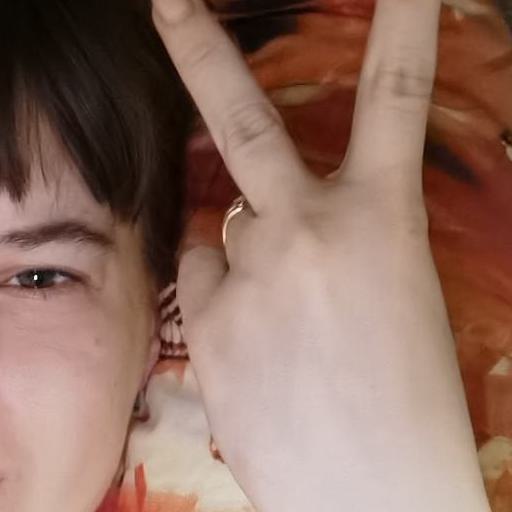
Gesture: peace_inverted